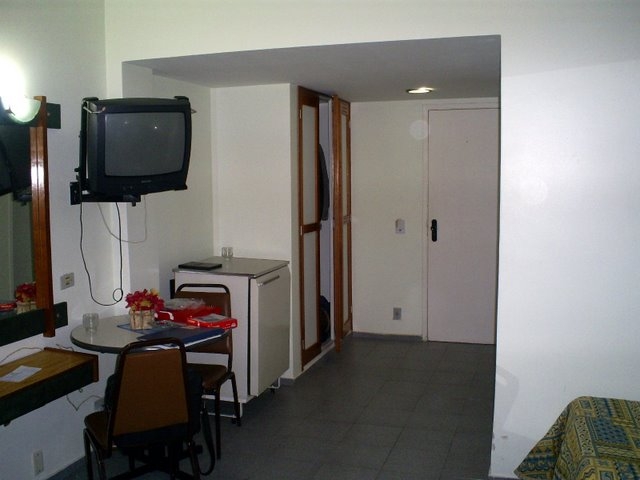
Room type: bedroom